R. T. Wallen

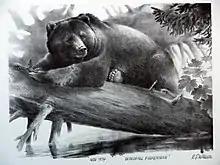
"Windfall Fisherman" stone lithograph by R.T. Wallen

Wallen left the Fish and Game department in 1967 to become a full-time independent artist. He set up a small art gallery in Juneau called the Kayak Gallery and later renamed the Wallen Gallery. From there he sold charcoal sketches, watercolors and hand-pulled lithographs from limestone that were printed by the notable New York printers George C. Miller & Sons in editions of between 25 and 185.